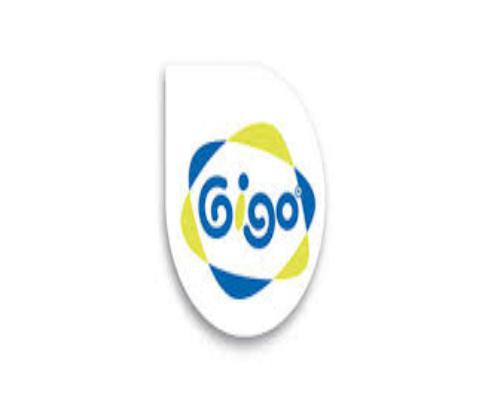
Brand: gigo
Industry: Clothes